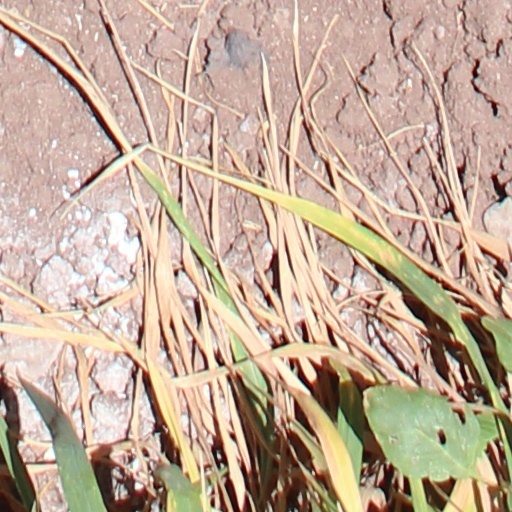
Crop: wheat